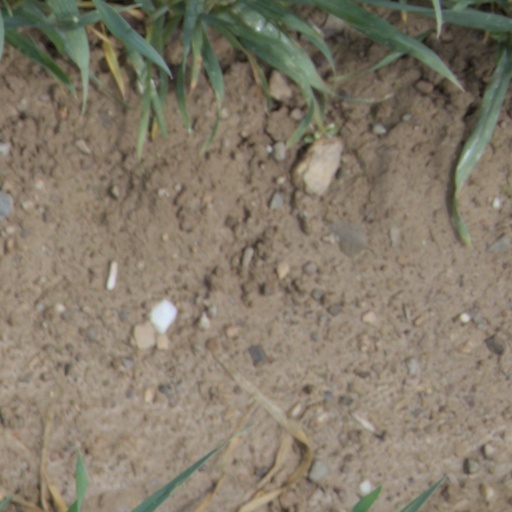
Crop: wheat